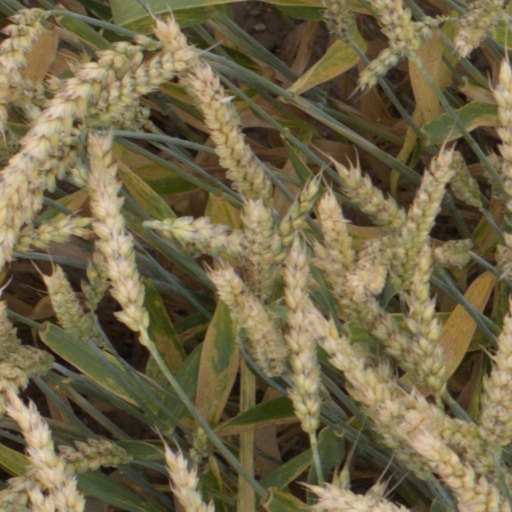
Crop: wheat